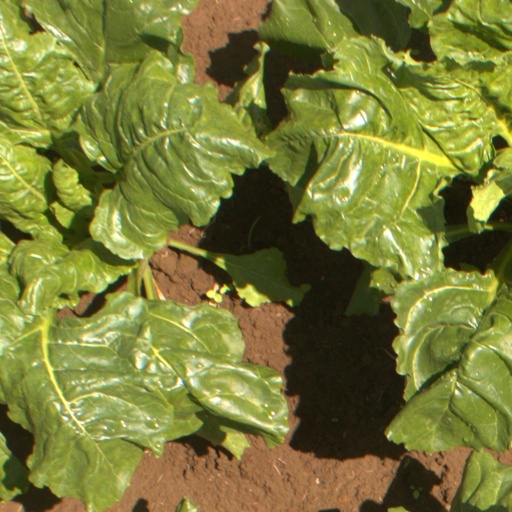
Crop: sugar beet